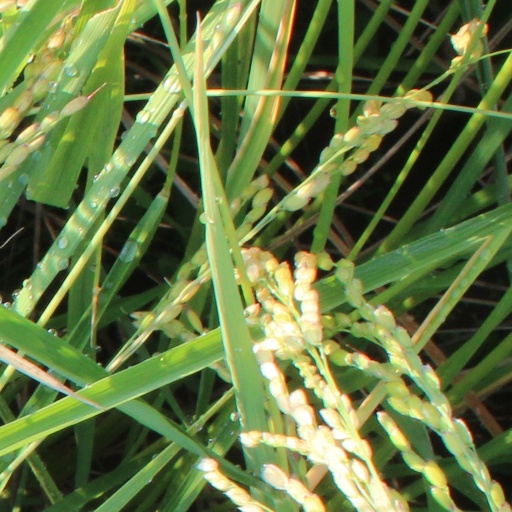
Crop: rice